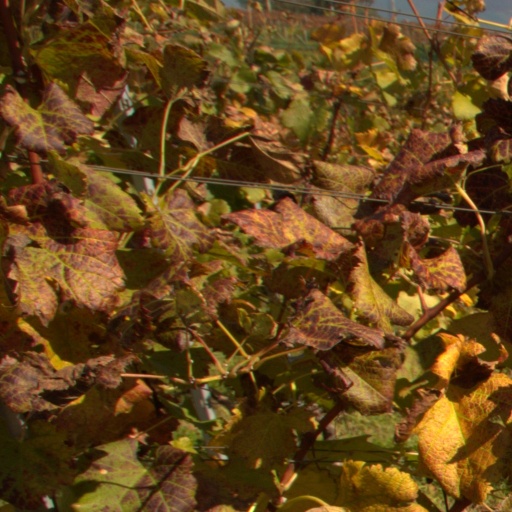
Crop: grape